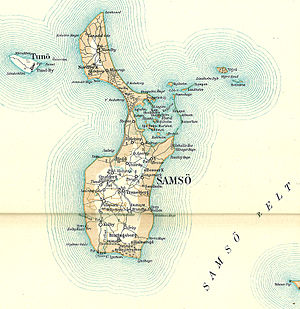
Holbæk Amt
Samsø hørte indtil kommunalreformen 1970 under Holbæk Amt
Kort over Samsø
Holbæk Amt bestod efter 1660 af amterne Kalundborg Amt, Sæbygård Amt, Dragsholm Amt og Holbæk Amt. De tre første styredes sammen allerede i 1671, og i 1793 forenedes de alle fire under navnet Holbæk Amt; Købstæderne Holbæk, Kalundborg og Nykøbing Sjælland kom dog først under amtets styrelse i 1800.